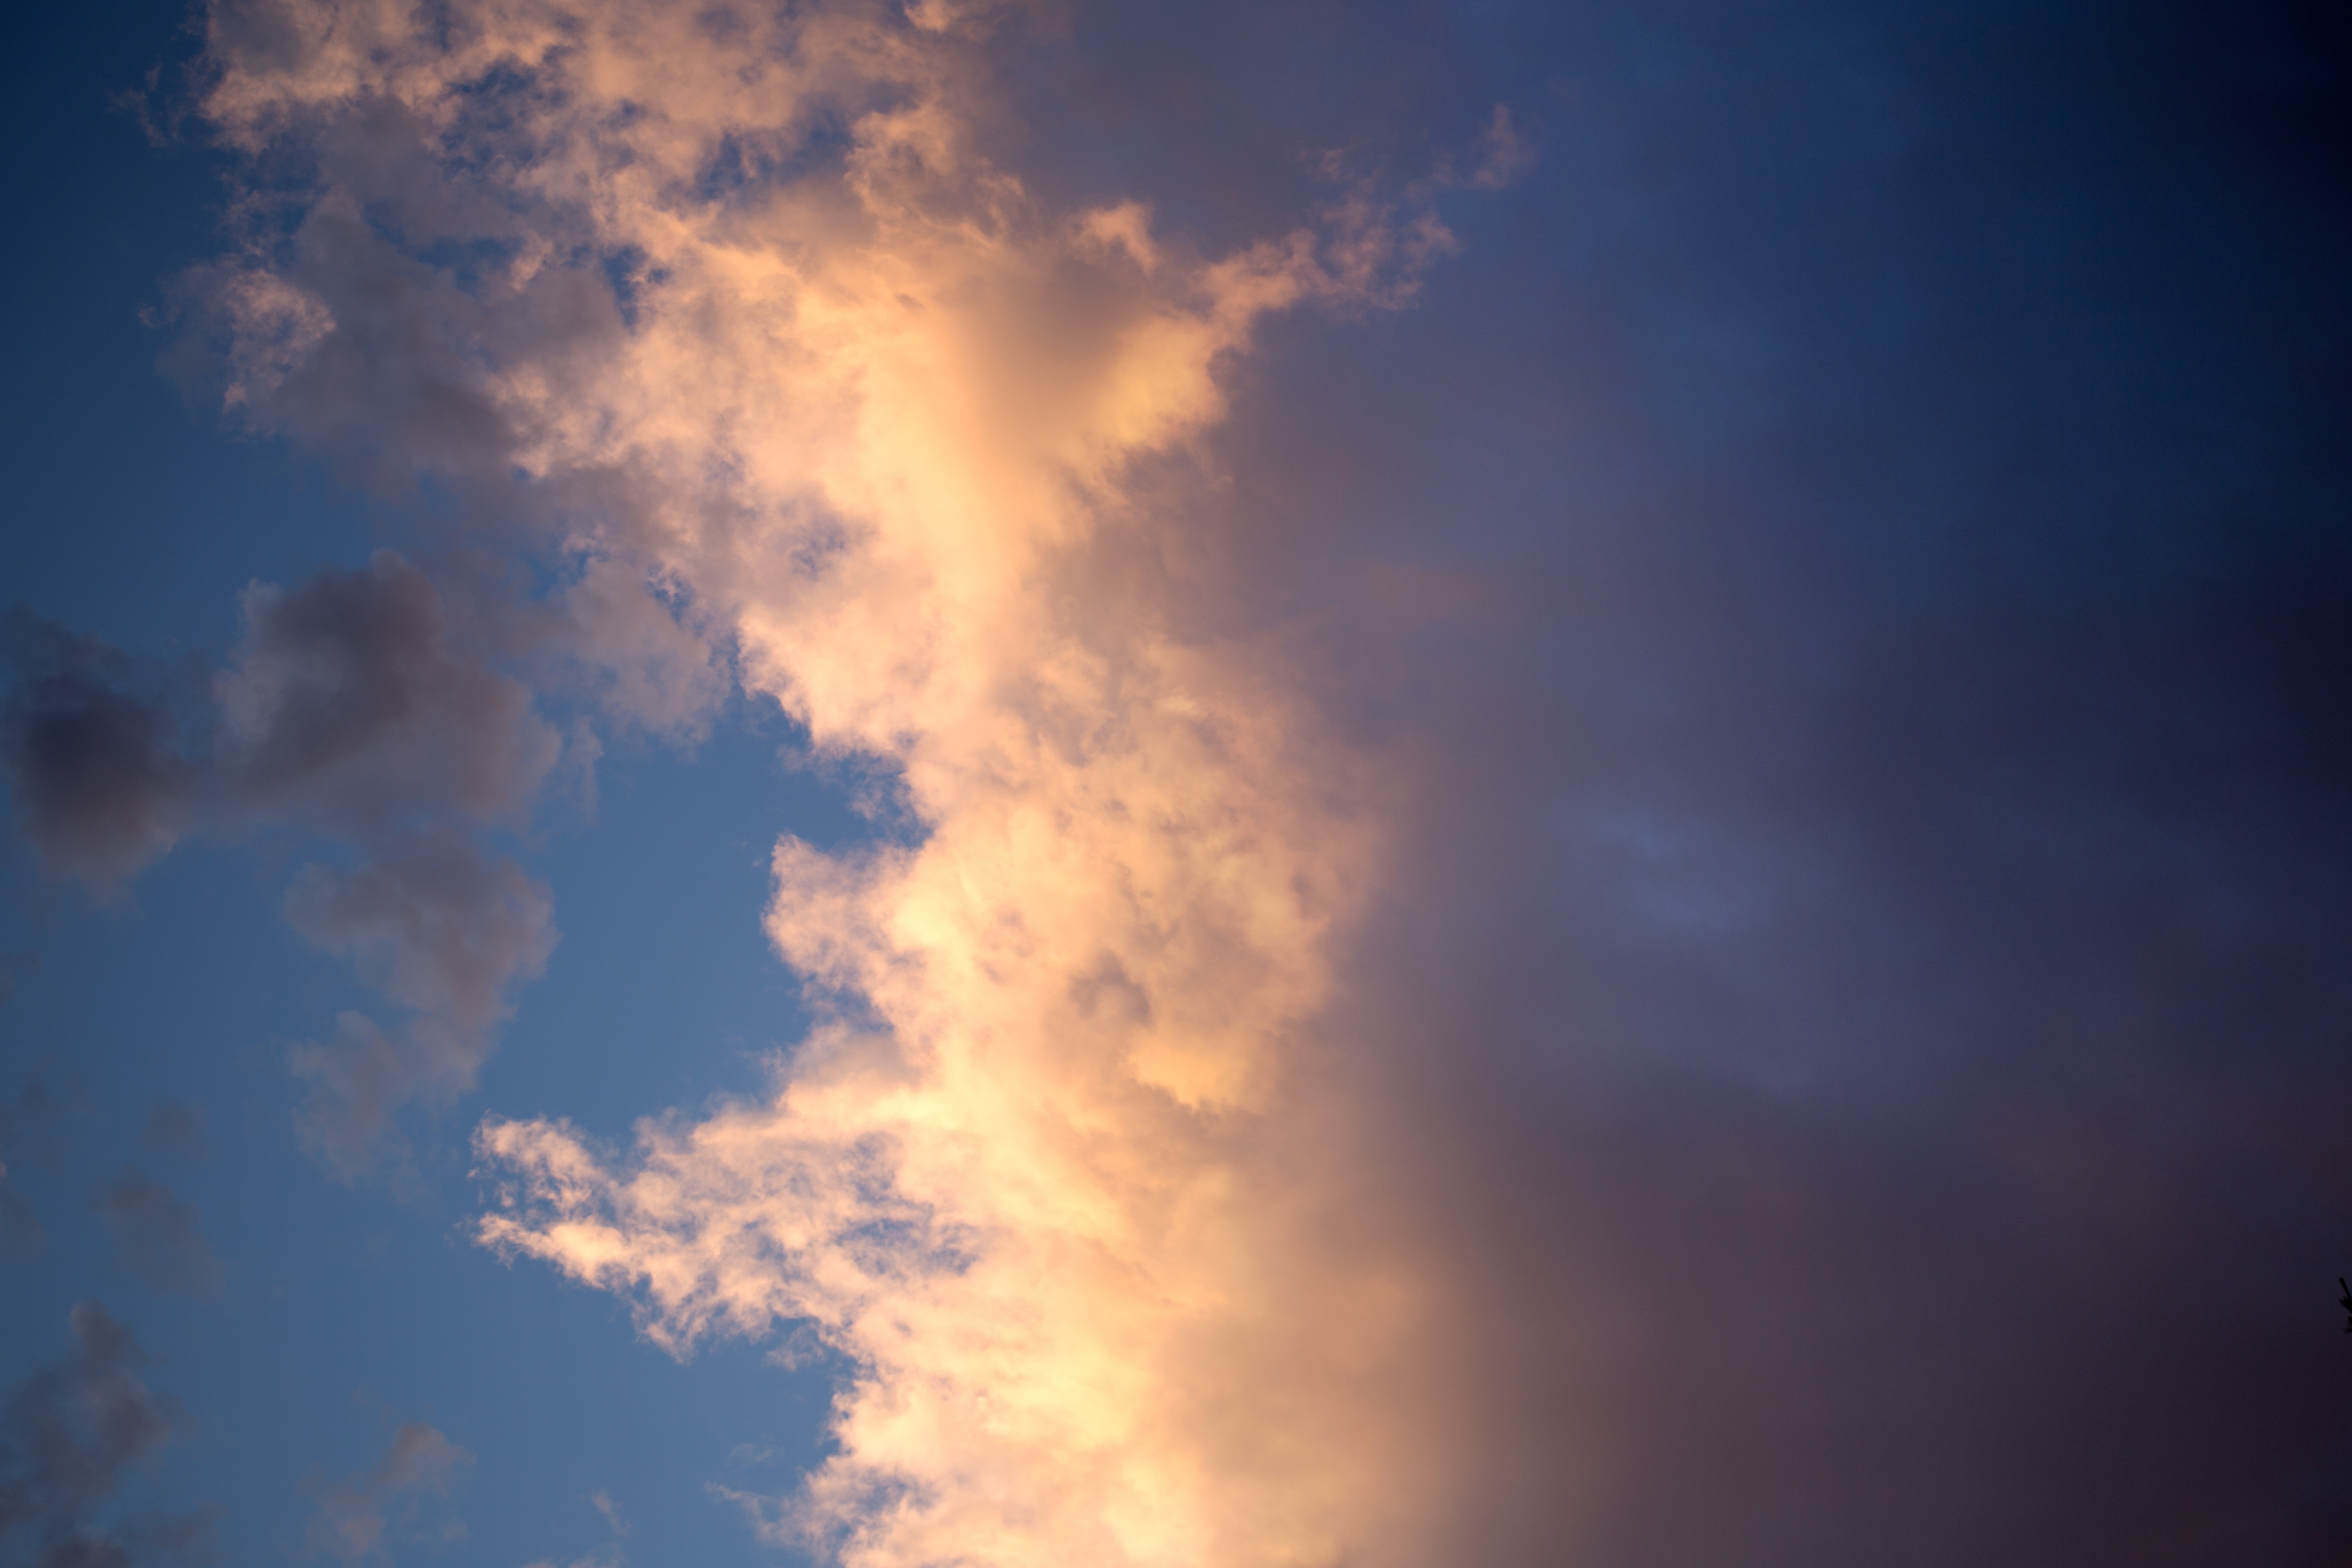
nature, cloud, sky, sun, sunset, sunlight, dawn, atmosphere, dusk, daytime, cumulus, clouds, afterglow, meteorological phenomenon, red sky at morning